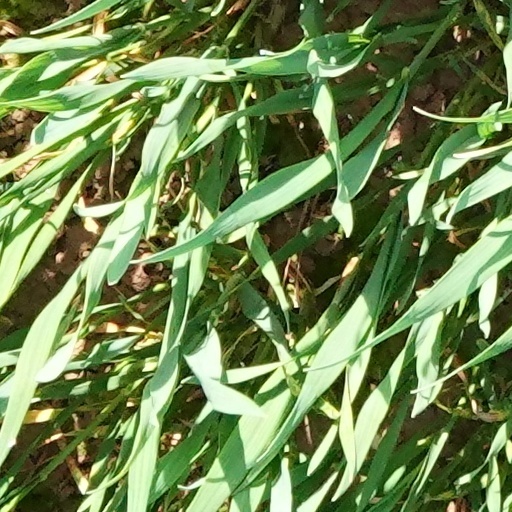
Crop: wheat